Antiphonary of St. Benigne

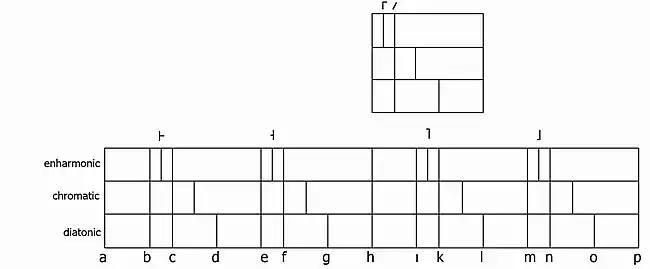
Alphabetic notation invented by William of Volpiano: the letters referred to the Boethian diagramme

The Antiphonary tonary missal of St. Benigne (also called Antiphonarium Codex Montpellier or Tonary of Saint-Bénigne of Dijon) was written in the last years of the 10th century, when the Abbot William of Volpiano at St. Benignus of Dijon reformed the liturgy of several monasteries in Burgundy. The chant manuscript records mainly Western plainchant of the Roman-Frankish proper Mass and part of the chant sung during the matins ("Gregorian chant"), but unlike the common form of the Gradual and of the Antiphonary, William organized his manuscript according to the chant genre (antiphons with psalmody, alleluia verses, graduals, offertories, and proses for the missal part), and these sections were subdivided into four or eight parts according to the octoechos—in case it was divided in four parts additional letters like A and Pl at the margin indicated within the protus, deuterus, tritus and tetrardus section, whether they were classified as "autentus" or "plagalis". This disposition followed the order of a tonary, but the scribe wrote not only the incipits of the classified chant, he wrote the complete chant text with the music in central French neumes which were still written in "campo aperto", and added a second alphabetic notation of William's invention for the melodic structure of the codified chant.